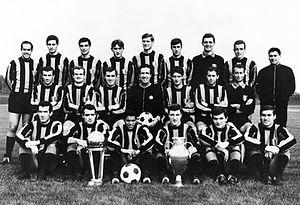
Le Football Club Internazionale Milano, abrégé en FC Internazionale Milano, couramment appelée Internazionale, Inter ou Inter Milan, est un club de football professionnel italien fondé le 9 mars 1908 et basé dans la ville de Milan, dans la région de Lombardie, dans le nord de l'Italie.